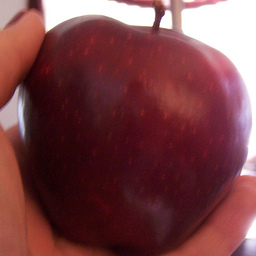
Label: Apple